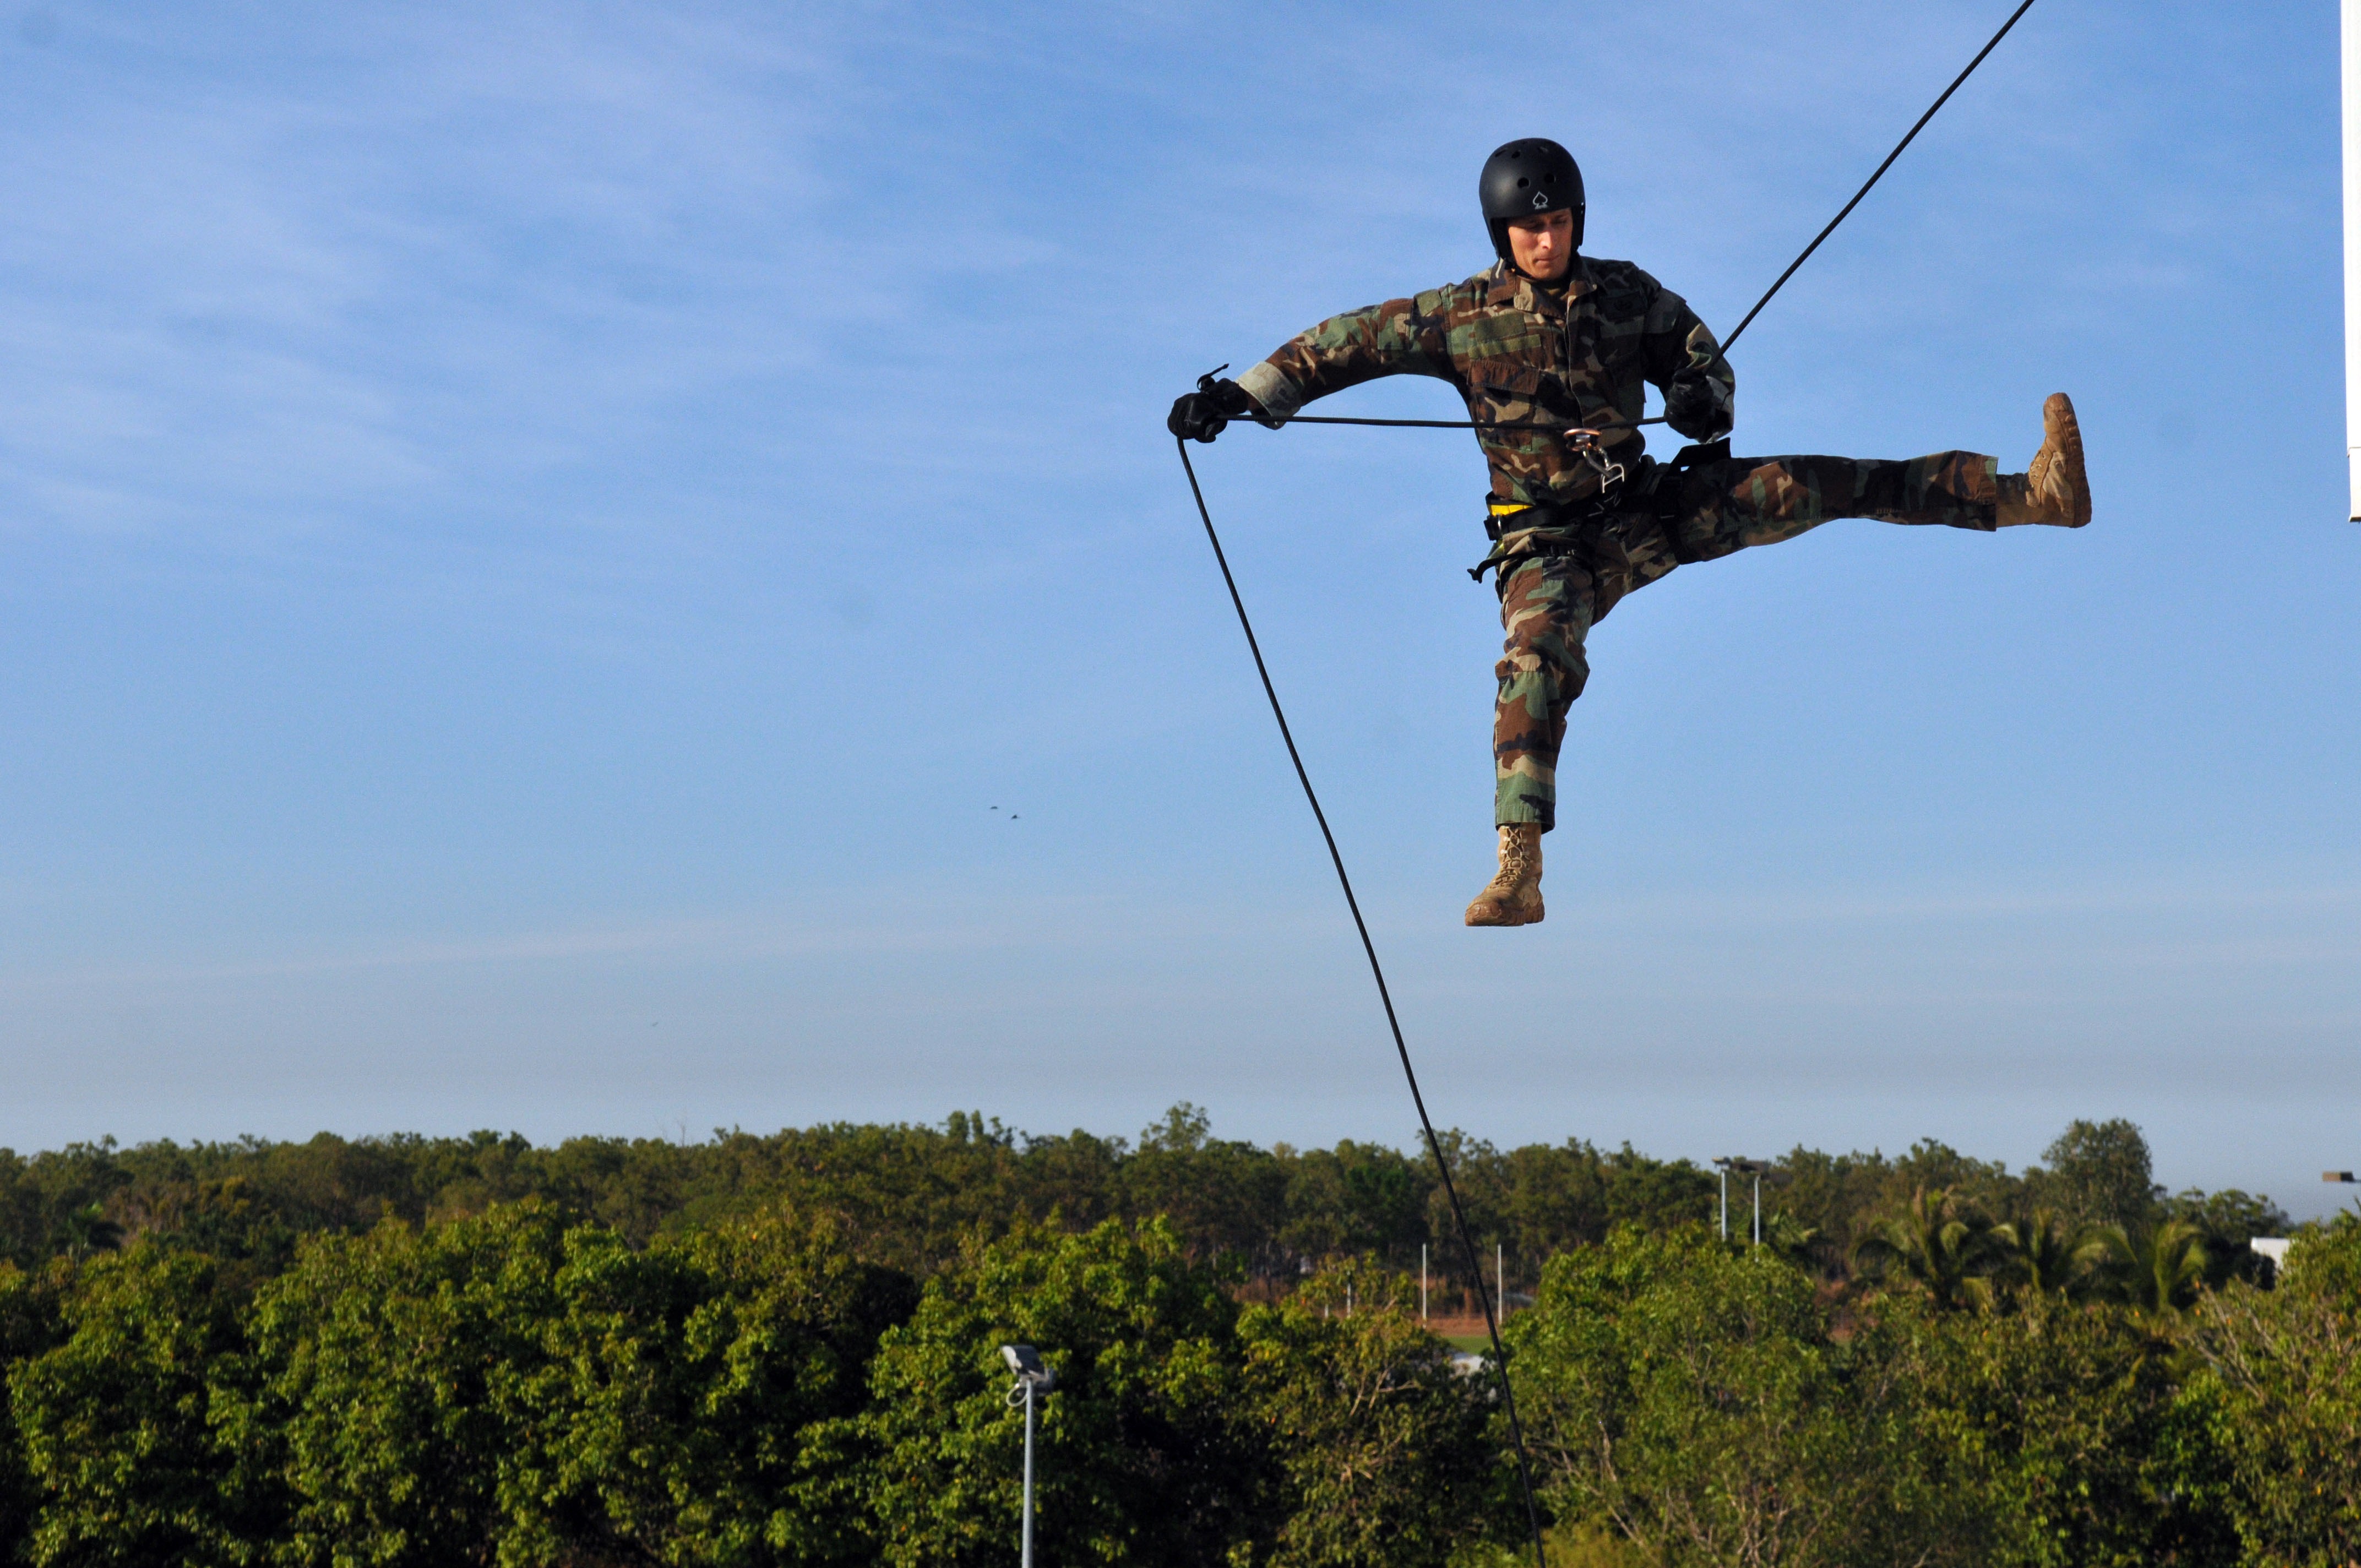
man, landscape, forest, person, rope, sky, adventure, wind, recreation, jumping, exercise, extreme sport, trees, mountain climber, clouds, sports, abseil, physical exercise, bungee jumping, abseiling, outdoor recreation, atmosphere of earth, human action, woods australia